Zone of the Enders: The 2nd Runner

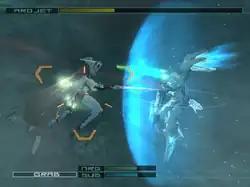
Jehuty shielding against the attack of a boss enemy. Enemy health is indicated on the top of the HUD, while player health, energy, and sub-weapon are below.

Throughout "Zone of the Enders: The 2nd Runner", the player controls Jehuty, the Orbital Frame piloted by Dingo, from a normally behind-the-back third-person viewpoint that centers itself between the player and enemy when locked on. Jehuty now possesses the ability to attack several enemies at the same time and interact with the environment by grabbing objects and use them as weaponry. The gameplay is linear, eschewing the "world map" of "Zone of the Enders" in favor of consecutive stages in which the player must defeat large numbers of robotic enemies, as well as other Orbital Frames and combat vehicles. The player can fully repair Jehuty by collecting Metatron, and save their progress at the beginning of each stage. The player can level up by destroying enemies, and collects "sub-weapons" by defeating bosses. Depending on the player's storyline progress, the capabilities of Jehuty can change. After certain missions, the player's performance is ranked with a letter rating; the entire game is given a score as well.